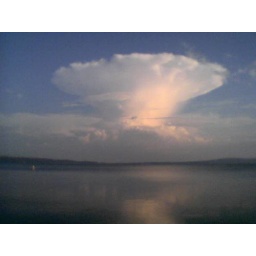
cloud over lake bracciano